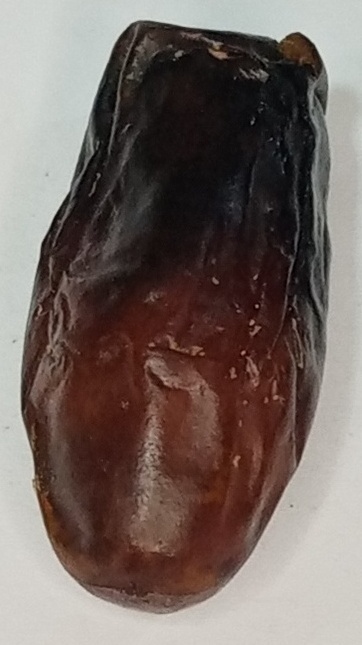
Variety: gajar
Size: large
Grade: grade-1